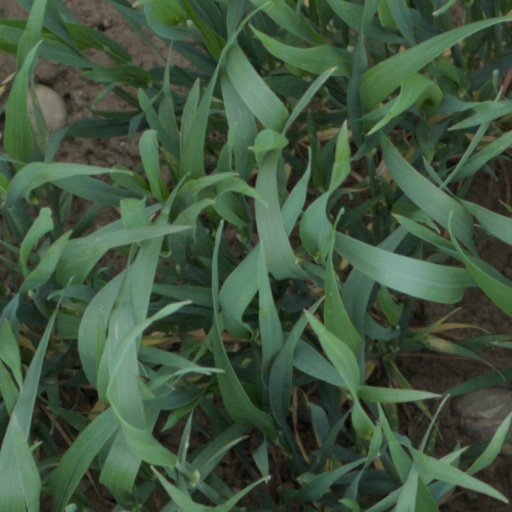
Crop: wheat